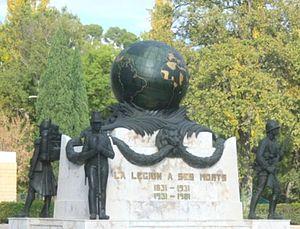
La Légion étrangère est un corps de l'Armée de terre française disposant d'un commandement particulier et comportant plusieurs spécialités : infanterie, cavalerie, génie et troupes aéroportées. La Légion est également indépendante du point de vue de son recrutement.